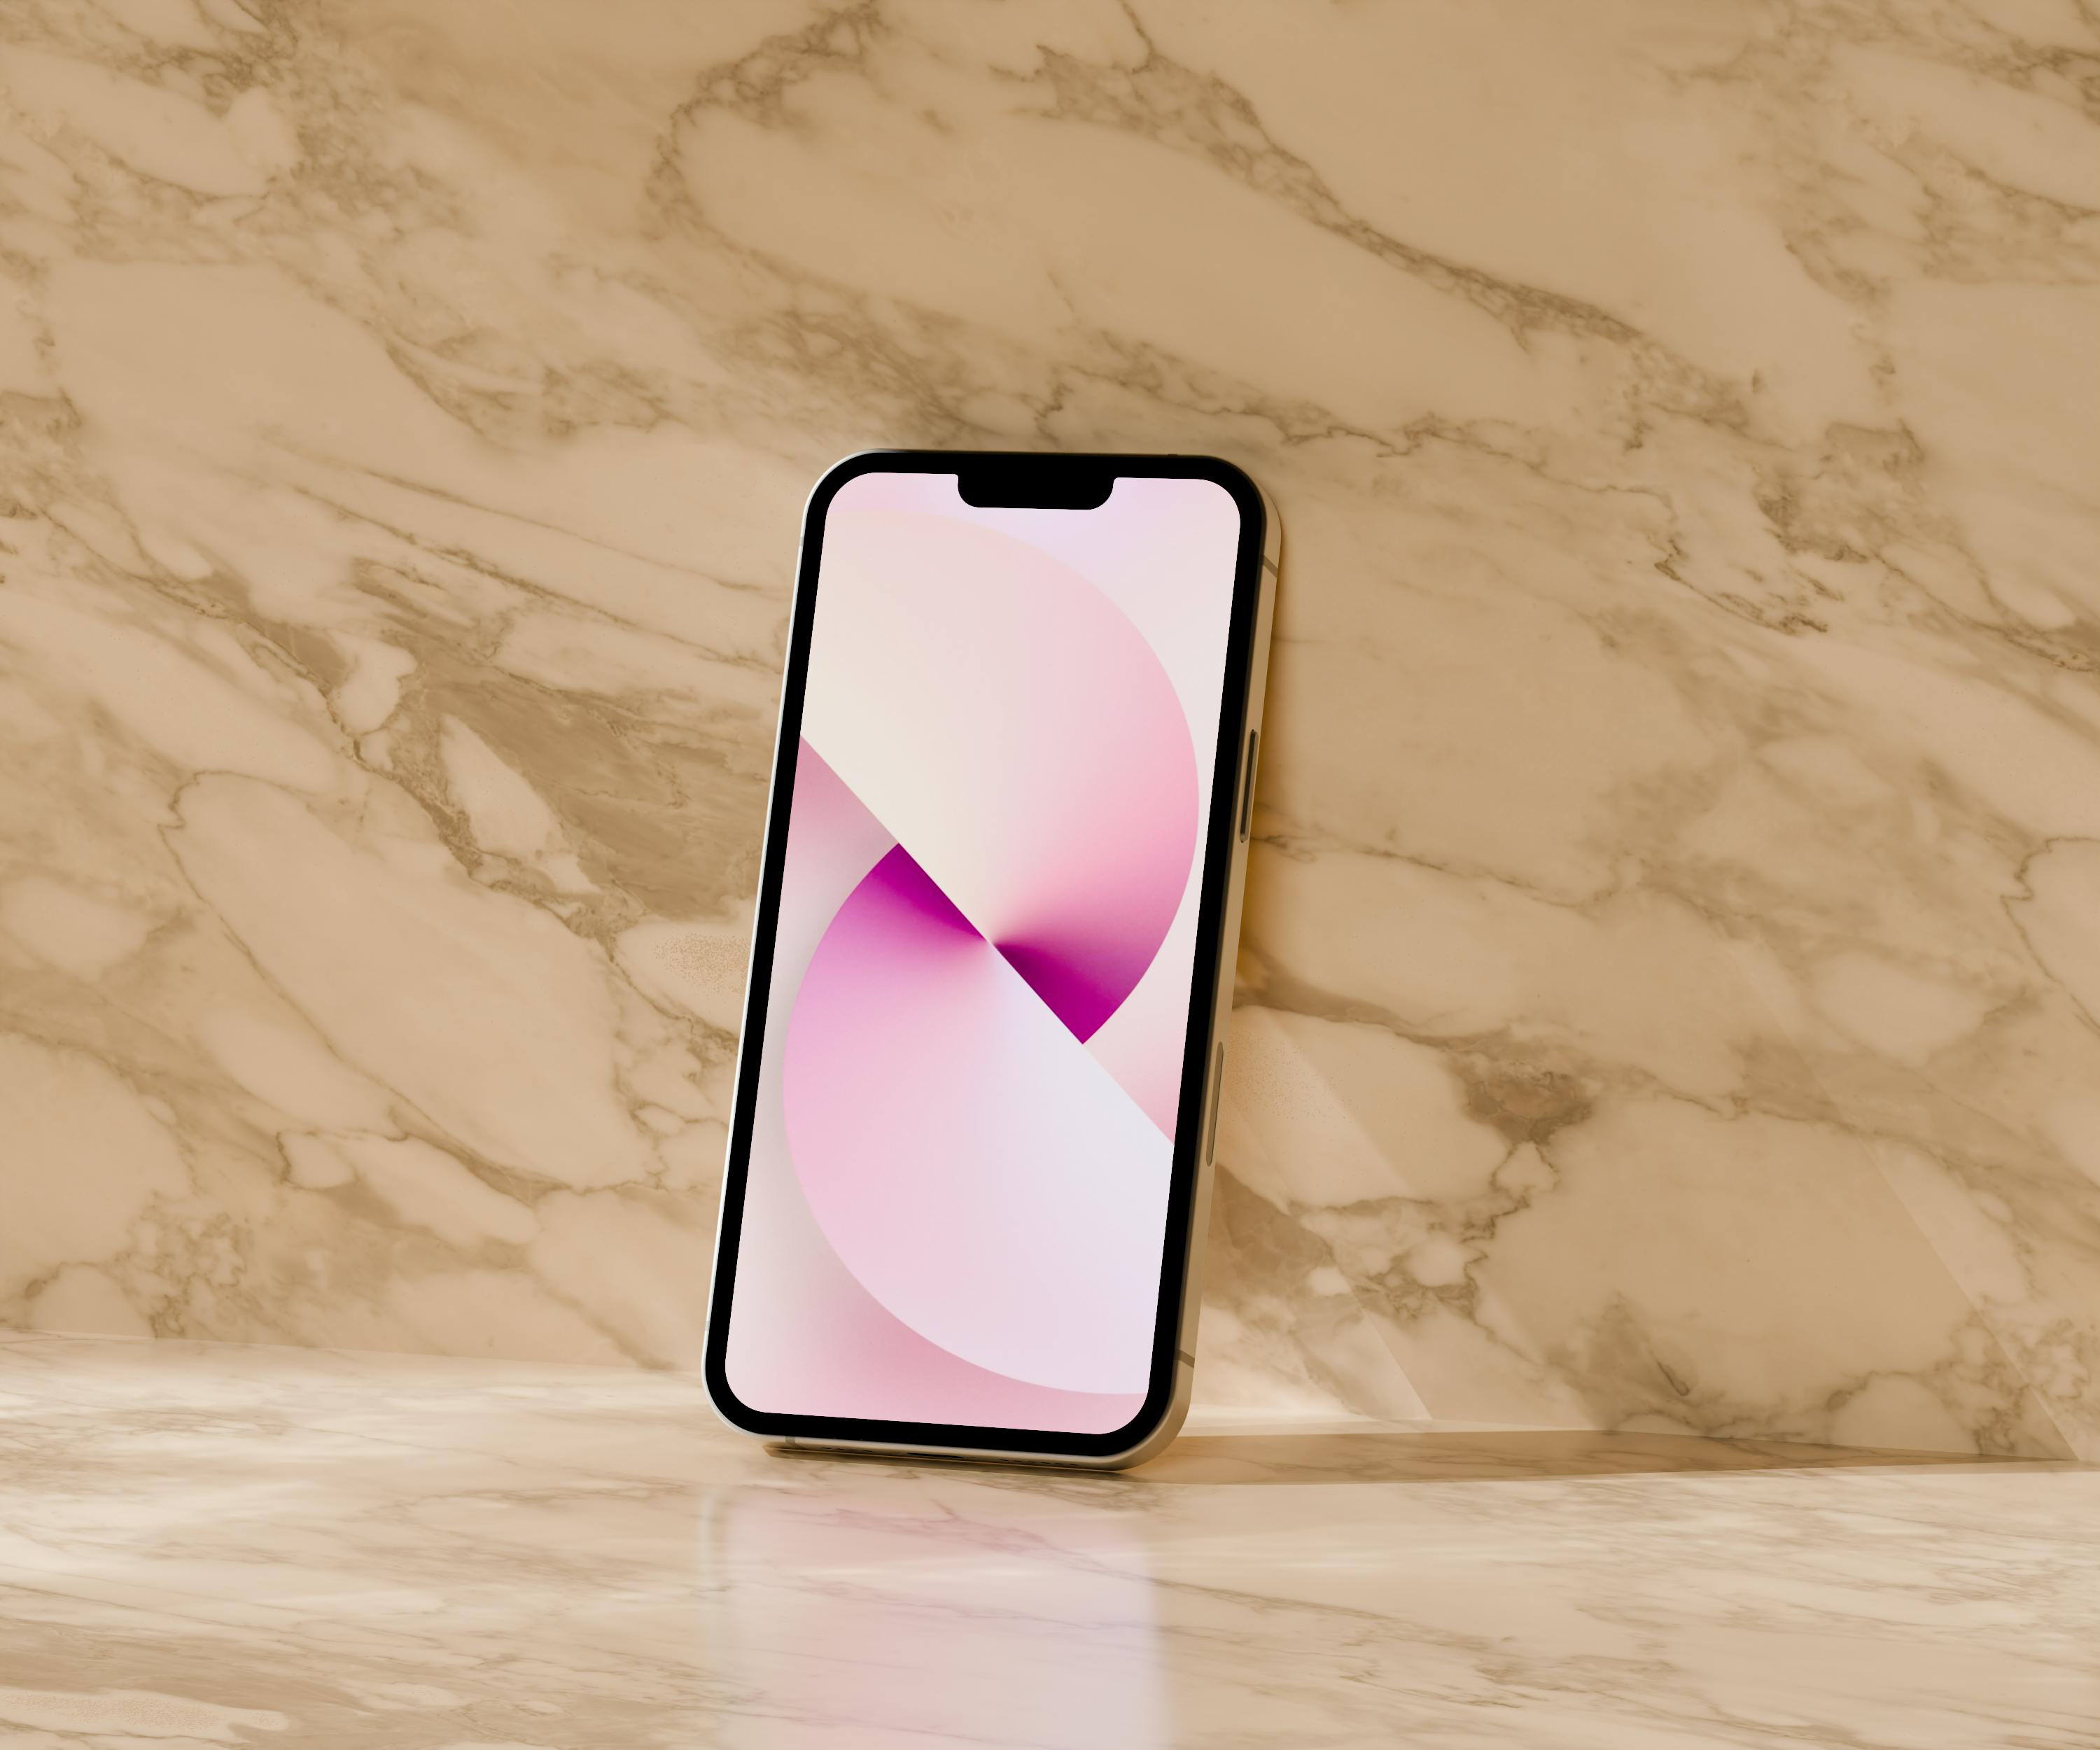
digital, rectangle, communication device, gadget, Tints and shades, guitar accessory, wood, magenta, glass, event, heart, electric blue, fashion accessory, flooring, art, font, automotive design, metal, peach, carmine, brand, Transparent material, graphics, eyewear, mobile phone, landscape, square